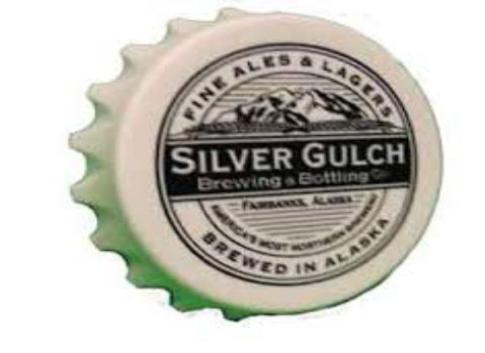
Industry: Food